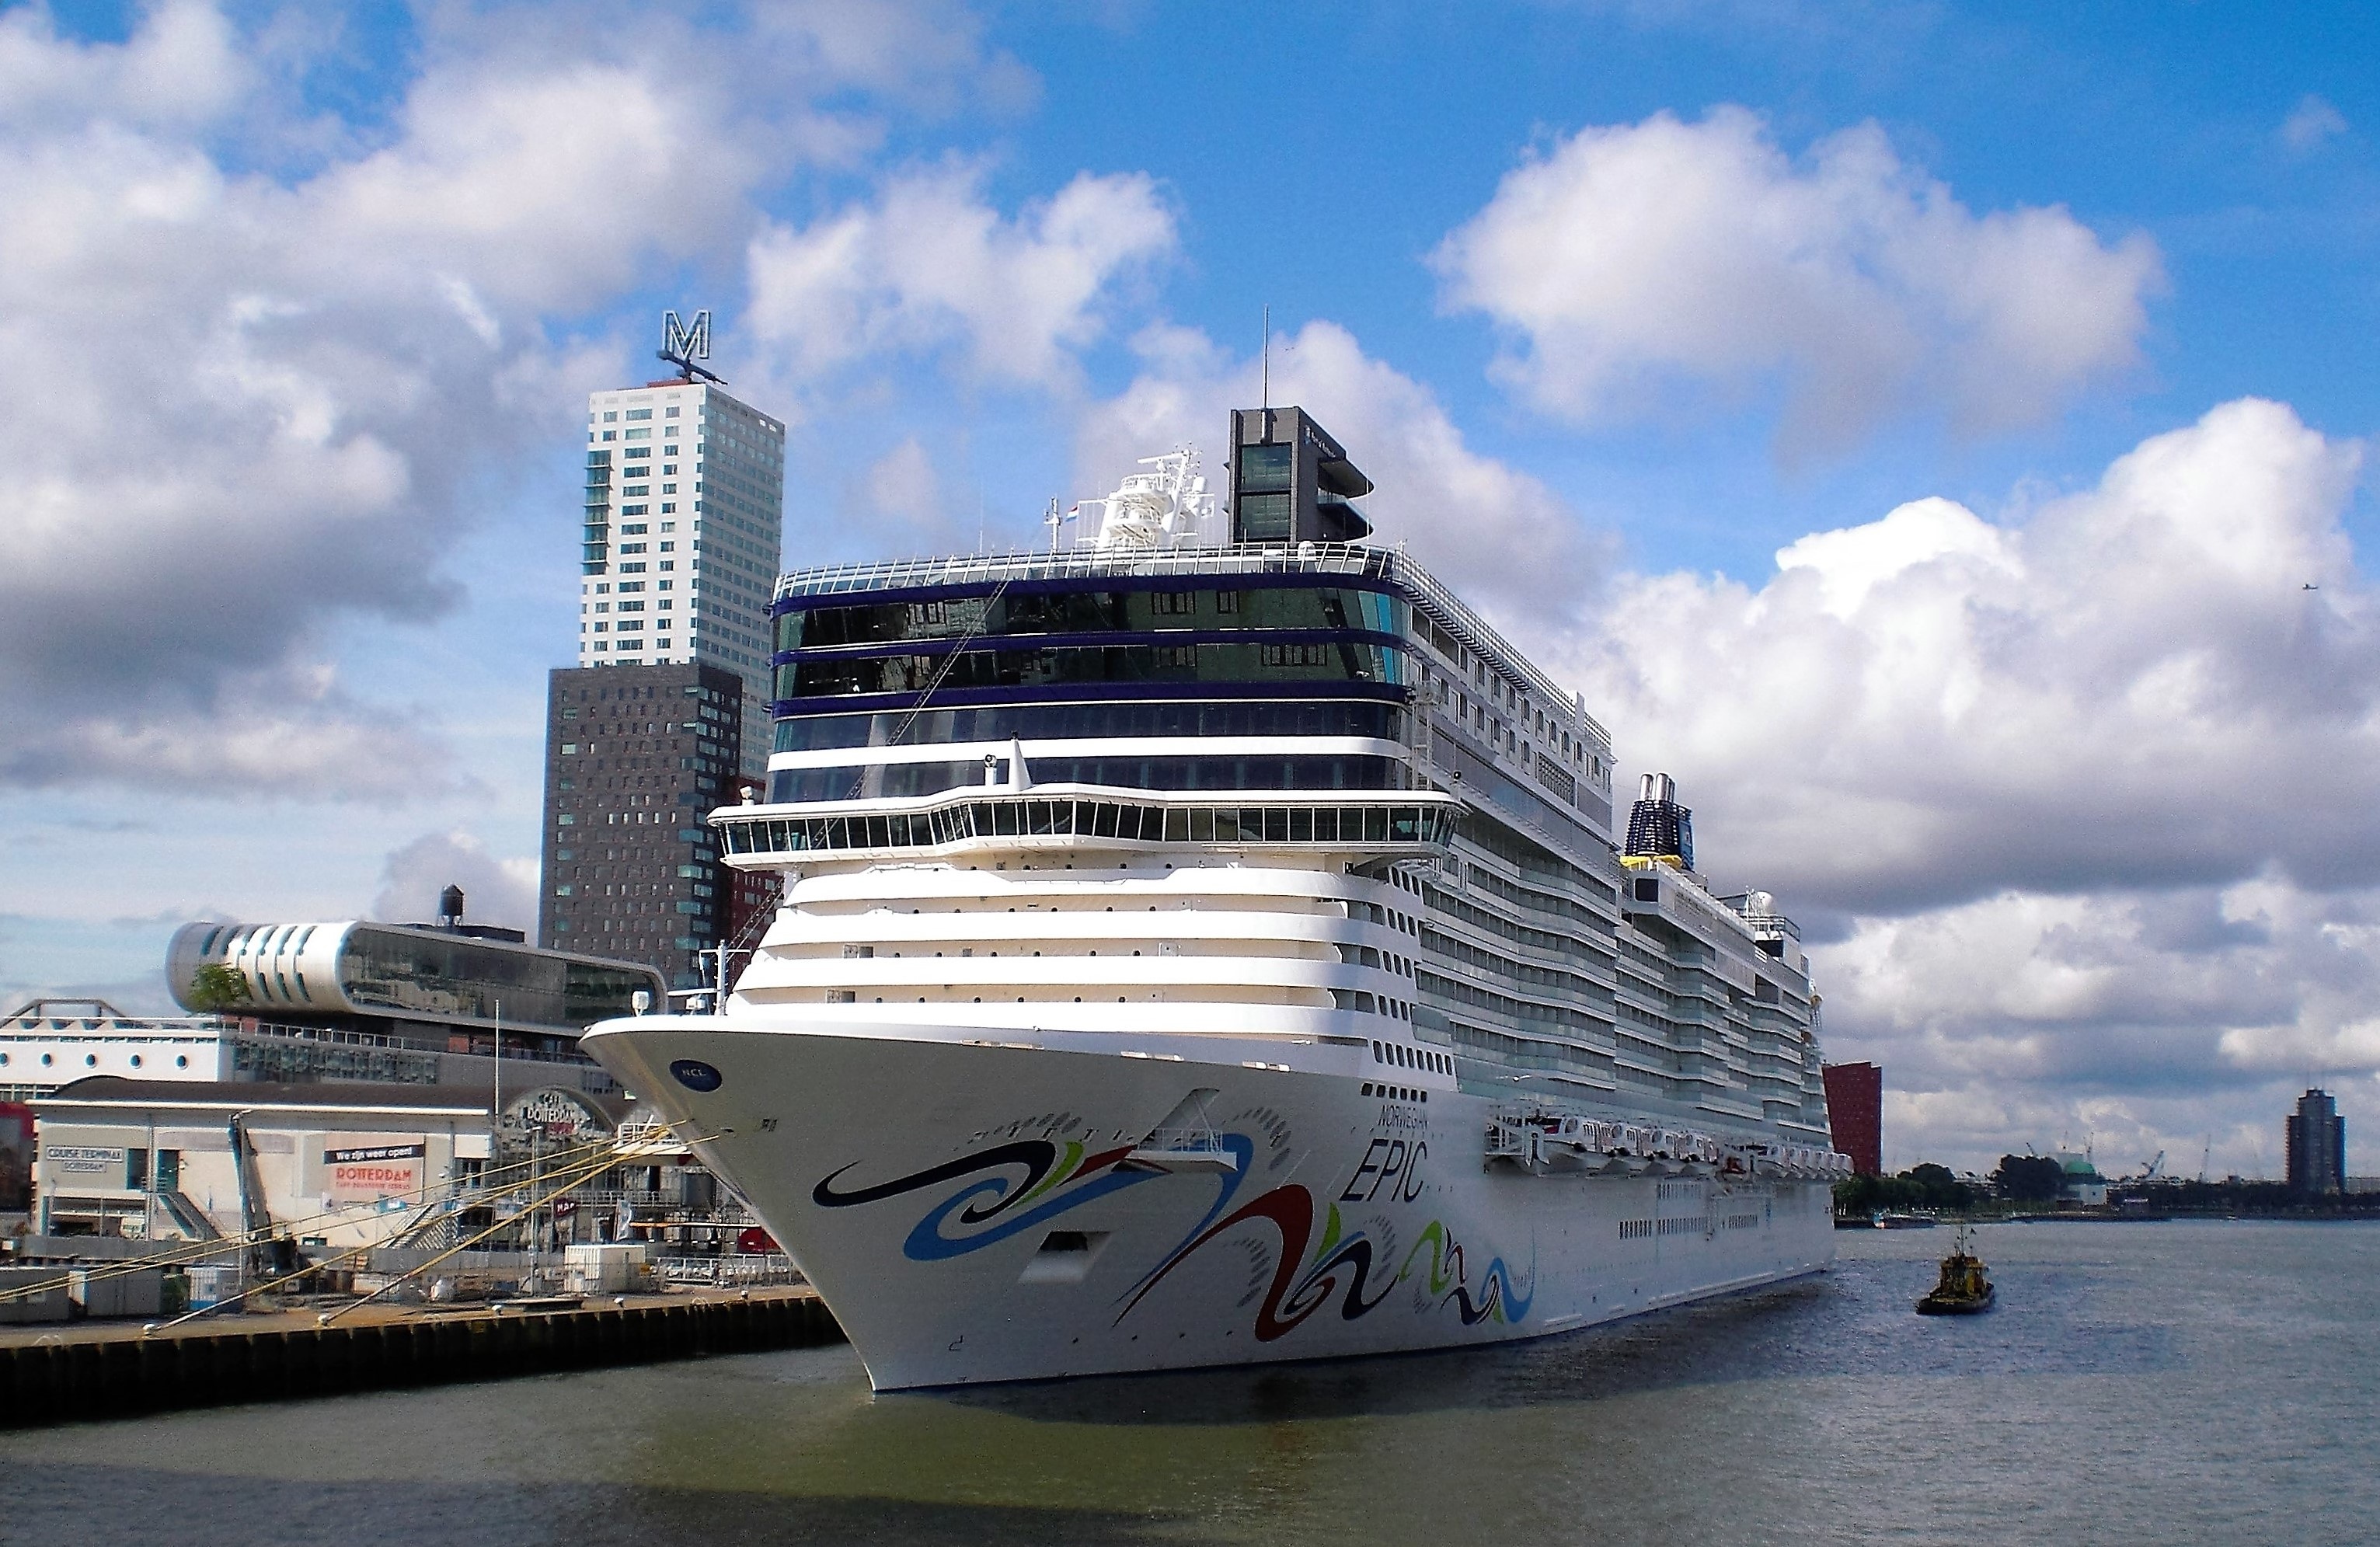
sea, mooring, ship, transport, vehicle, cruise, ferry, rotterdam, watercraft, cruise ship, cruise boat, motor ship, passenger ship, freight transport, ocean liner